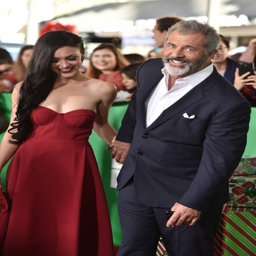
person and actor attend the premiere .